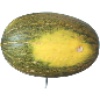
Label: Melon Piel de Sapo 1